Egyptian Room, Royal Arch Masonic Temple

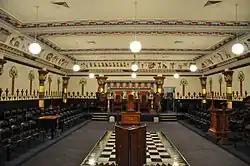
The Egyptian room, Freemason Hall in Petersham, 2014

The Egyptian Room, Royal Arch Masonic Temple is a heritage-listed Masonic Lodge meeting room at 23-35 New Canterbury Road, Petersham, New South Wales, a suburb of Sydney, Australia. It was designed by A. Phipps Coles. Originally built in 1927 for the Scottish Royal Arch Temple in College Street, Sydney, it was re-erected in 1977 at the Royal Arch Temple in Petersham. Craftsmen who worked on the room included Rayner Hoff (sculptor), Charles Everett (decoration) and G. R. Lumb and Sons (plaster modelling). It was added to the New South Wales State Heritage Register on 2 April 1999.